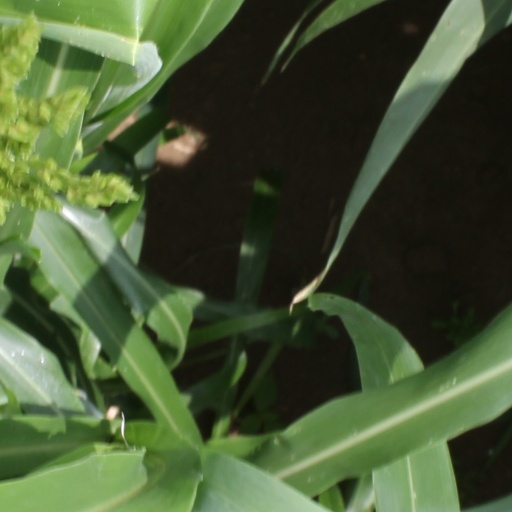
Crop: sorghum